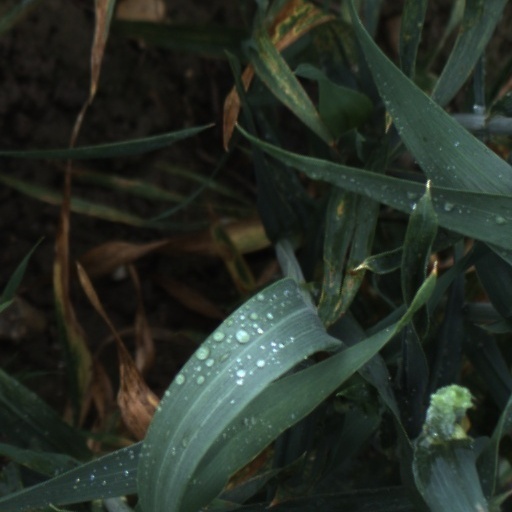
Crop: wheat